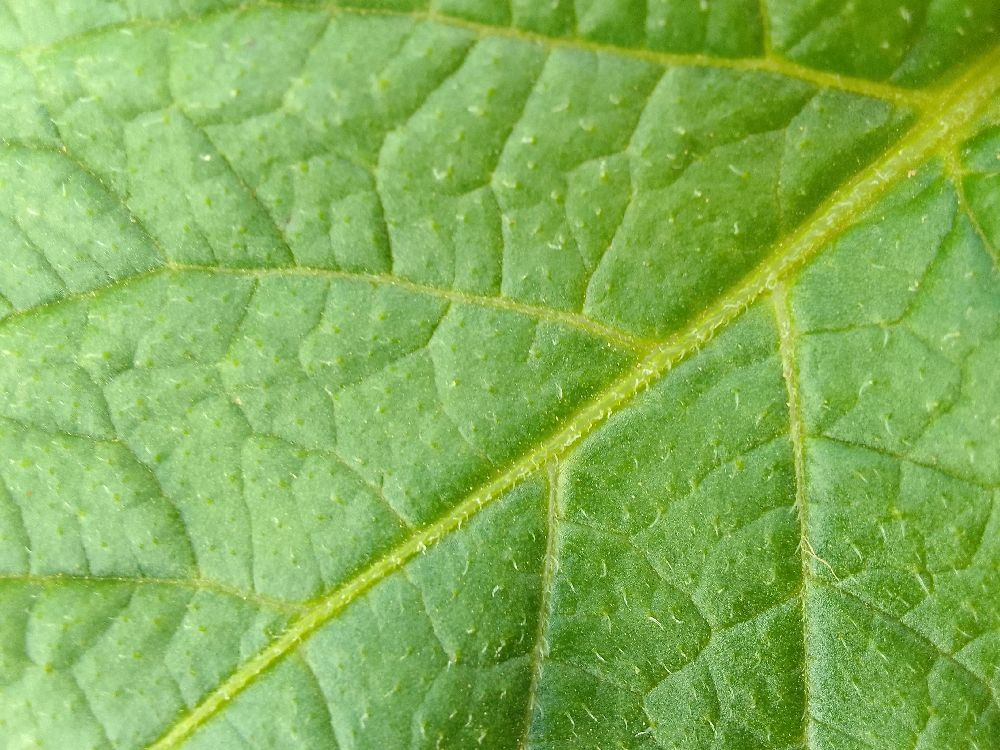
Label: Healthy